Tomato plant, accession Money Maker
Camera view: vertical (180 deg); turntable rotation: 30 degrees
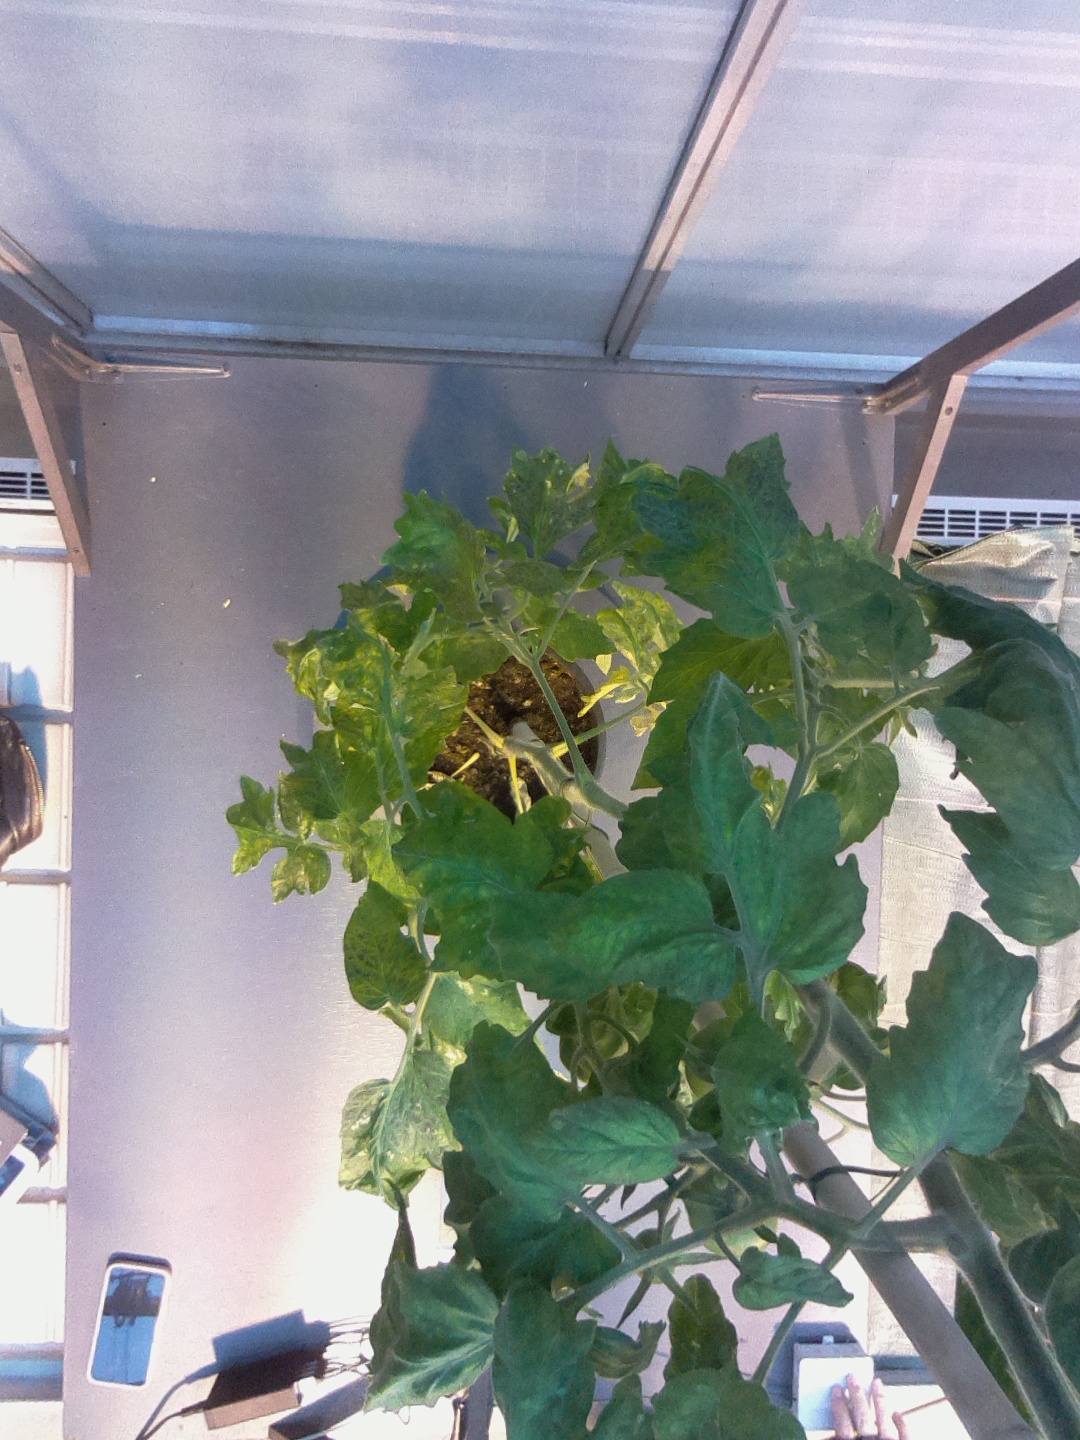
BBCH growth stage 71: 10%-20% of final fruit size